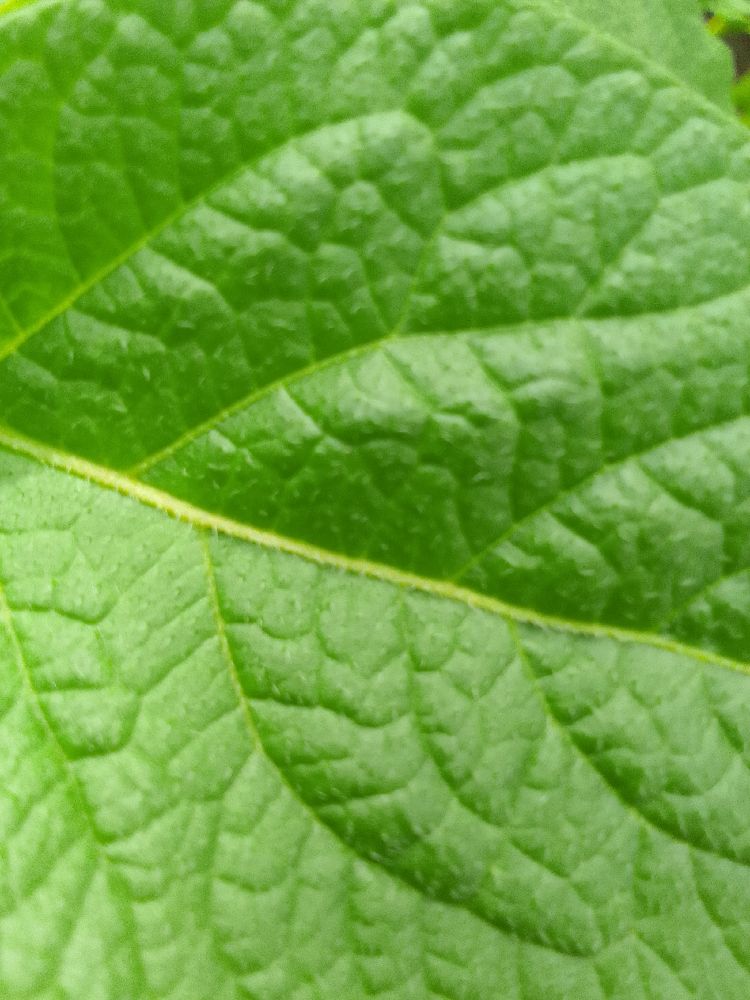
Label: Healthy